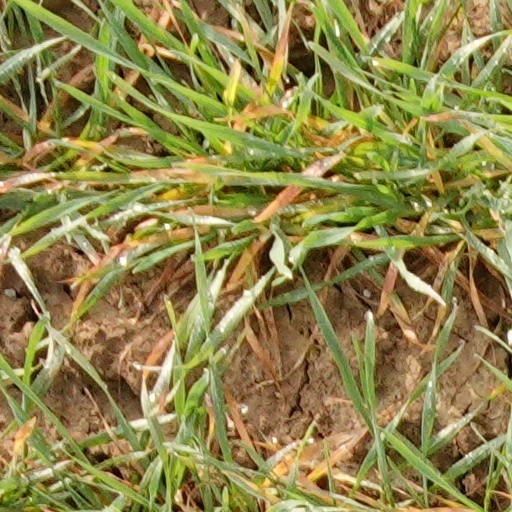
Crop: wheat